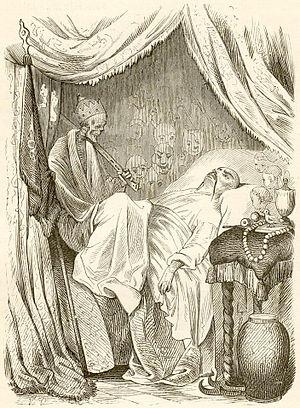
Le Rossignol et l'Empereur de Chine est un conte d'Hans Christian Andersen, paru en 1843 dans la deuxième livraison de ses contes de fées, traduit de l'allemand, sous le titre danois Eventyr fortalte for børn. Selon Pierre Georget La Chesnais, le conte aurait été inspiré à l'auteur par la chanteuse Jenny Lind.